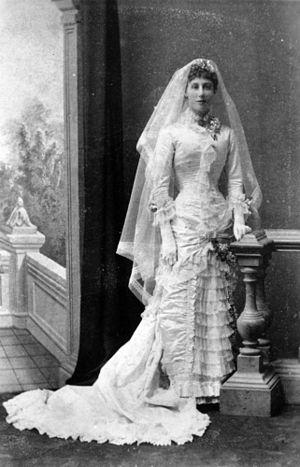
Le chemisier ou corsage est un vêtement féminin avec col et manches longues, qui recouvre le buste, le haut du corps, et se ferme devant, souvent avec des boutons. Il existe aussi une version masculine, la chemise.